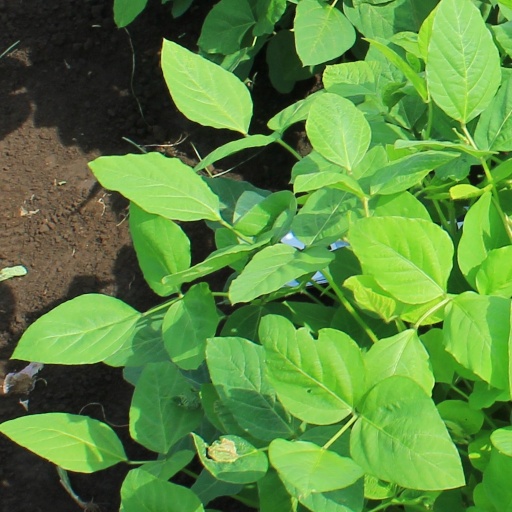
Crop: soybean